Moshe Shamir

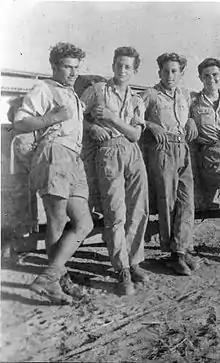
Members of the Harel Brigade, January 1949. Moshe Shamir 2nd right.

In the 1948 Arab-Israeli War he served in Palmach. He began his political career as a member of the movement Hashomer Hatzair, in which he filled a leadership role. He was one of the editors of their official newspaper "Al Ha-Homa" from 1939 to 1941. From 1944 to 1946 he was a member of kibbutz Mishmar HaEmek. He was founder and editor of the Israel Defense Forces official newspaper "Bamahane" ("In the Camp") from 1947 to 1950. During the 1950s he was a member of the editorial board of the newspaper "Maariv" and the editor of its literature section.